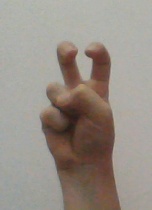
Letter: toot